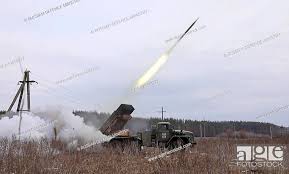
Label: Self Propelled Artillery